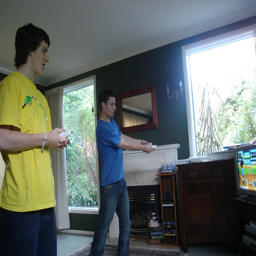
People are having fun in the living room.
Two men playing Wii in the big living room that is bright.
Two men playing Wii in a room
Two young men playing WII baseball in a cabin.

Two boys playing video games on their Nintendo Wii